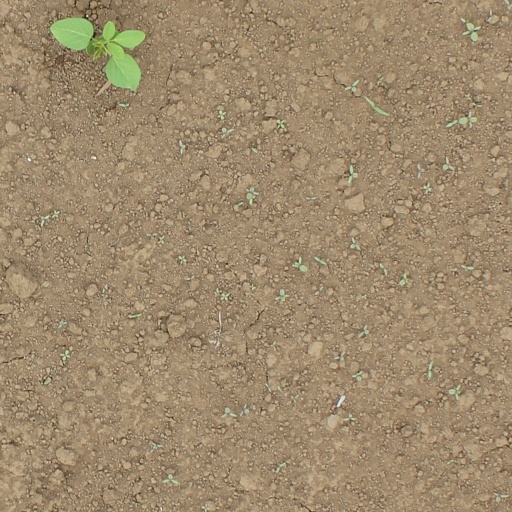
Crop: soybean